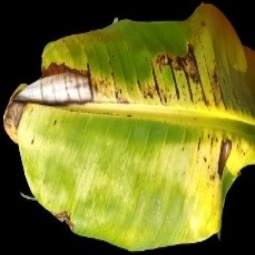
Label: Magnesium